Radeon R300 series

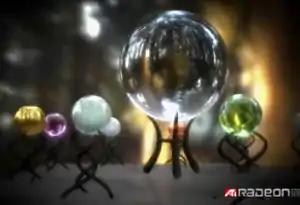
ATI's "Rendering with Natural Light" promo demo

ATI had held the lead for a while with the Radeon 8500 but Nvidia retook the performance crown with the launch of the GeForce 4 Ti line. A new high-end refresh part, the 8500XT (R250) was supposedly in the works, ready to compete against NVIDIA's high-end offerings, particularly the top line Ti 4600. Pre-release information listed a 300 MHz core and RAM clock speed for the "R250" chip. ATI, perhaps mindful of what had happened to 3dfx when they took focus off their "Rampage" processor, abandoned it in favor of finishing off their next-generation R300 card. This proved to be a wise move, as it enabled ATI to take the lead in development for the first time instead of trailing NVIDIA. The R300, with its next-generation architecture giving it unprecedented features and performance, would have been superior to any R250 refresh.